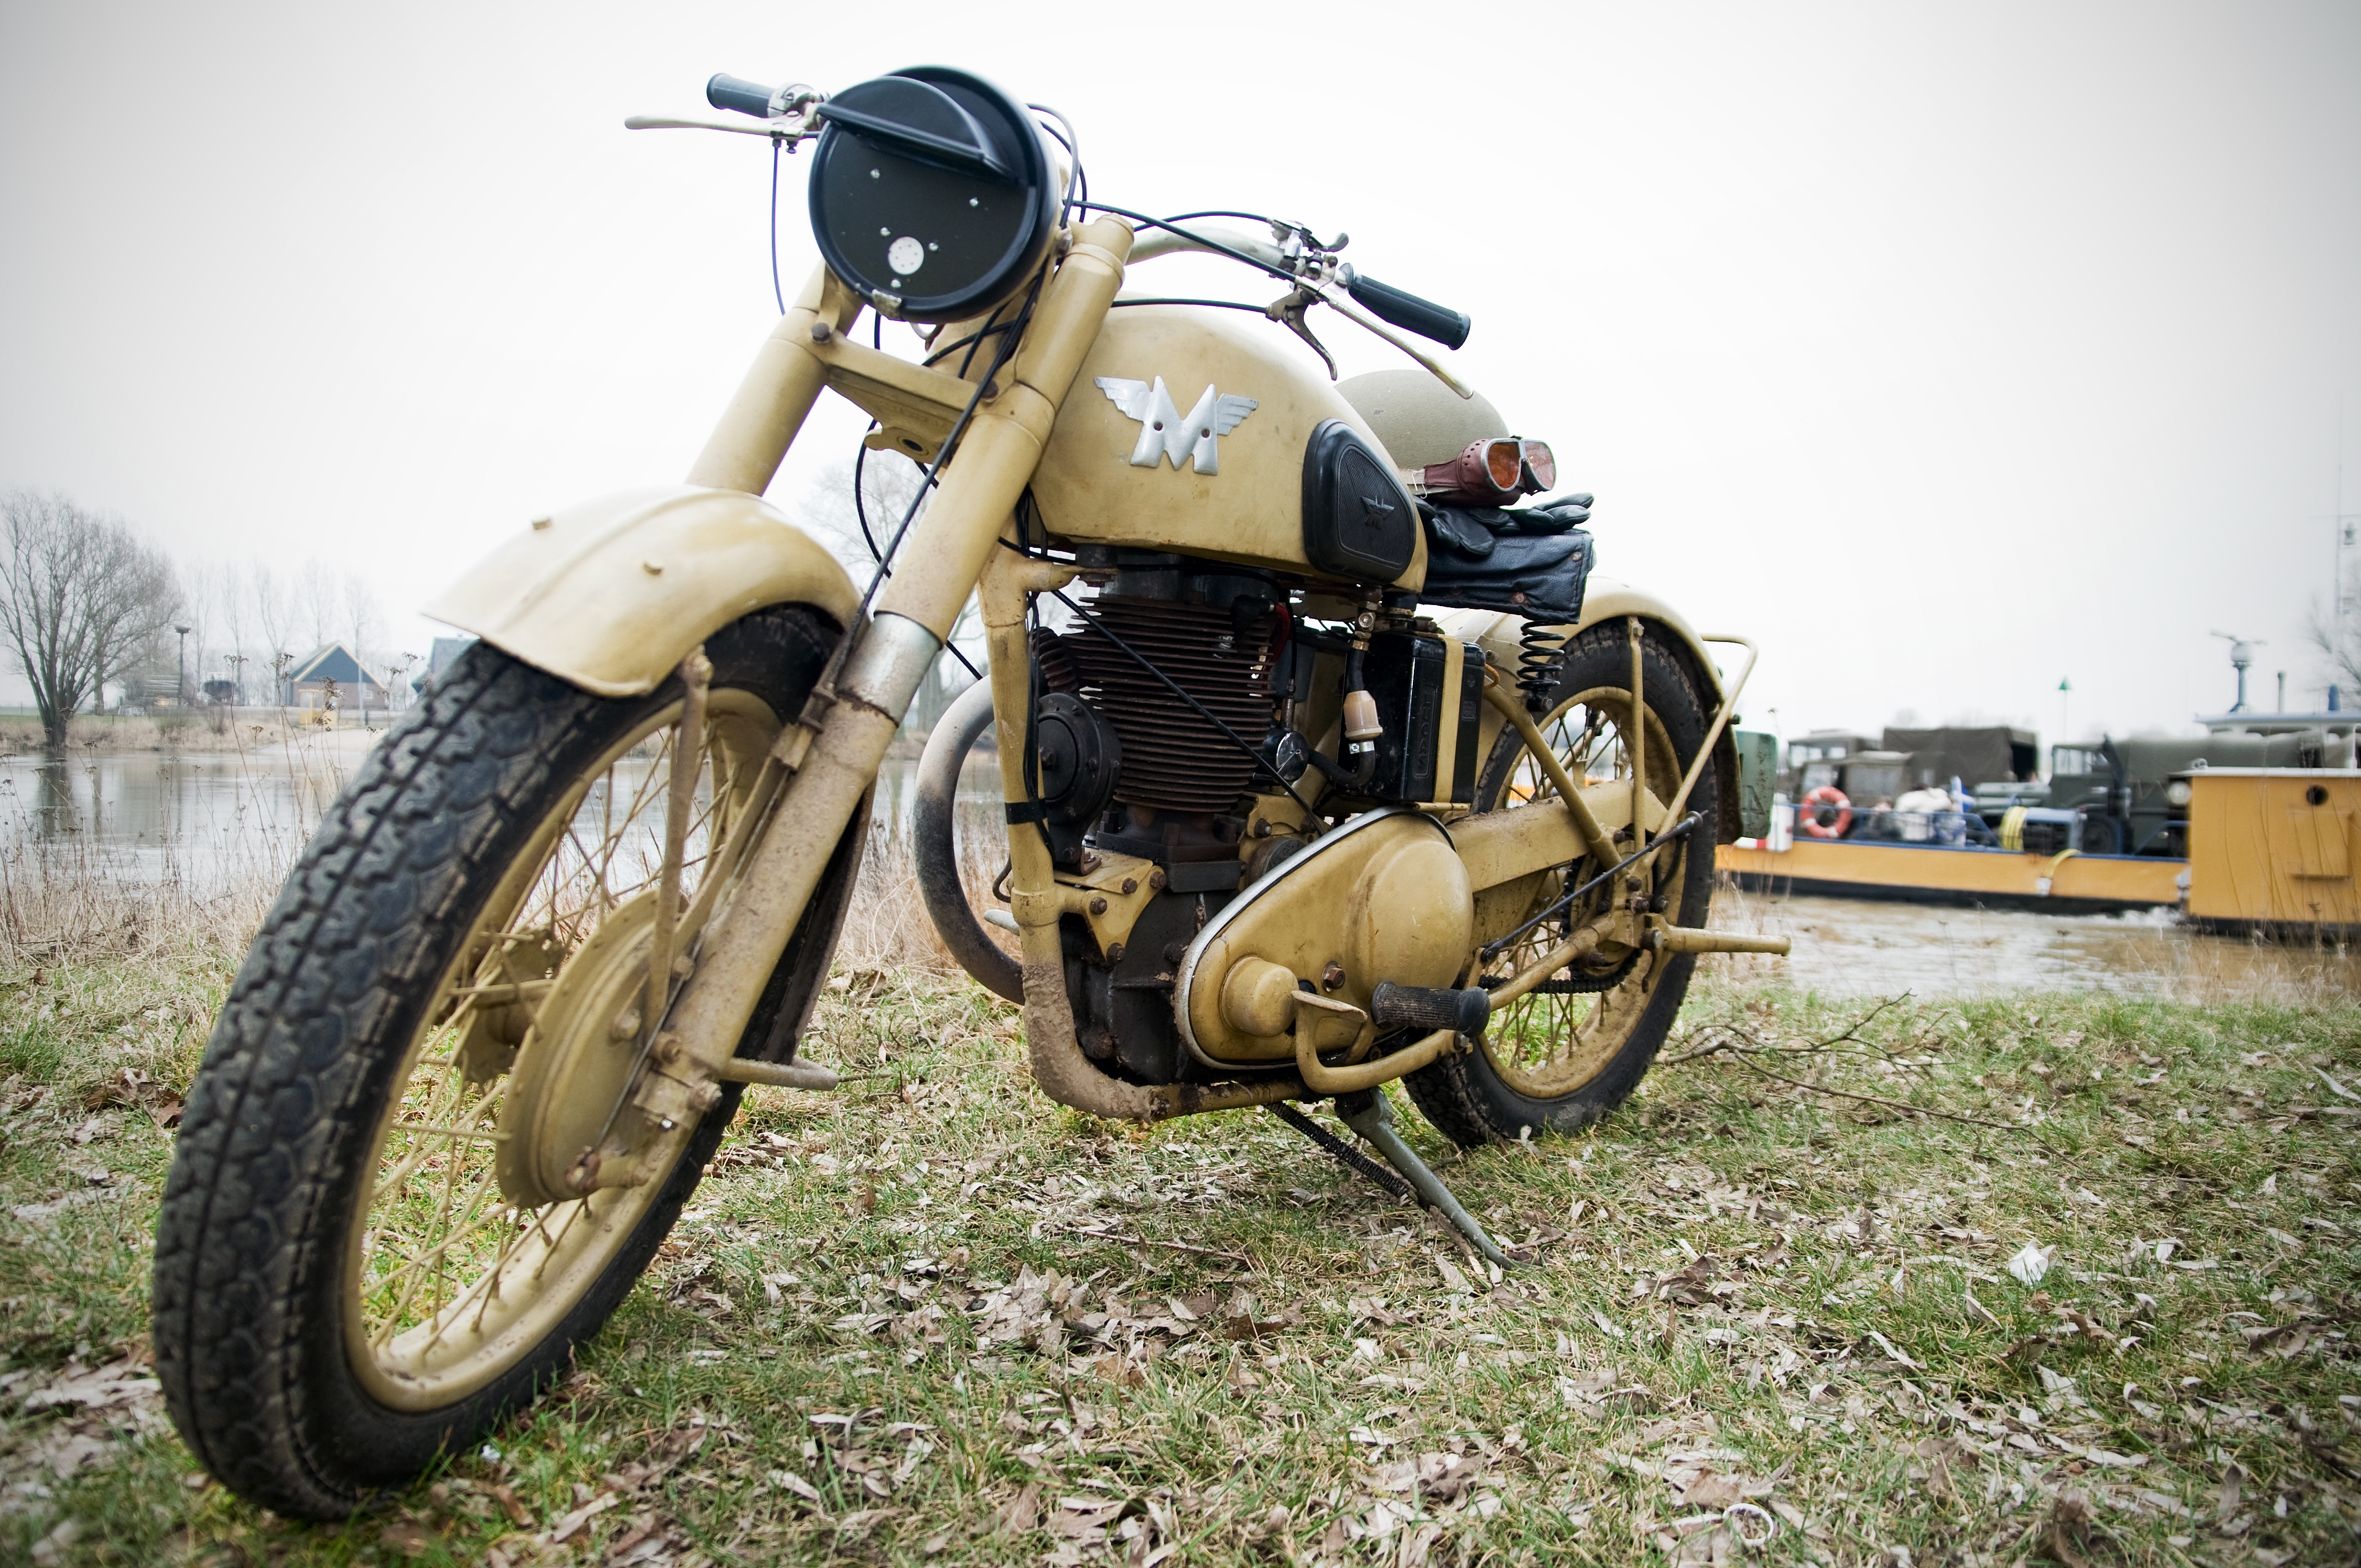
car, wheel, vehicle, motorcycle, cruiser, motorcycling, land vehicle, automobile make